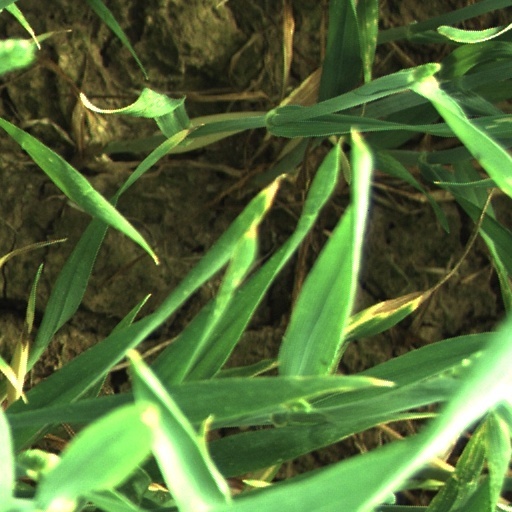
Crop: wheat